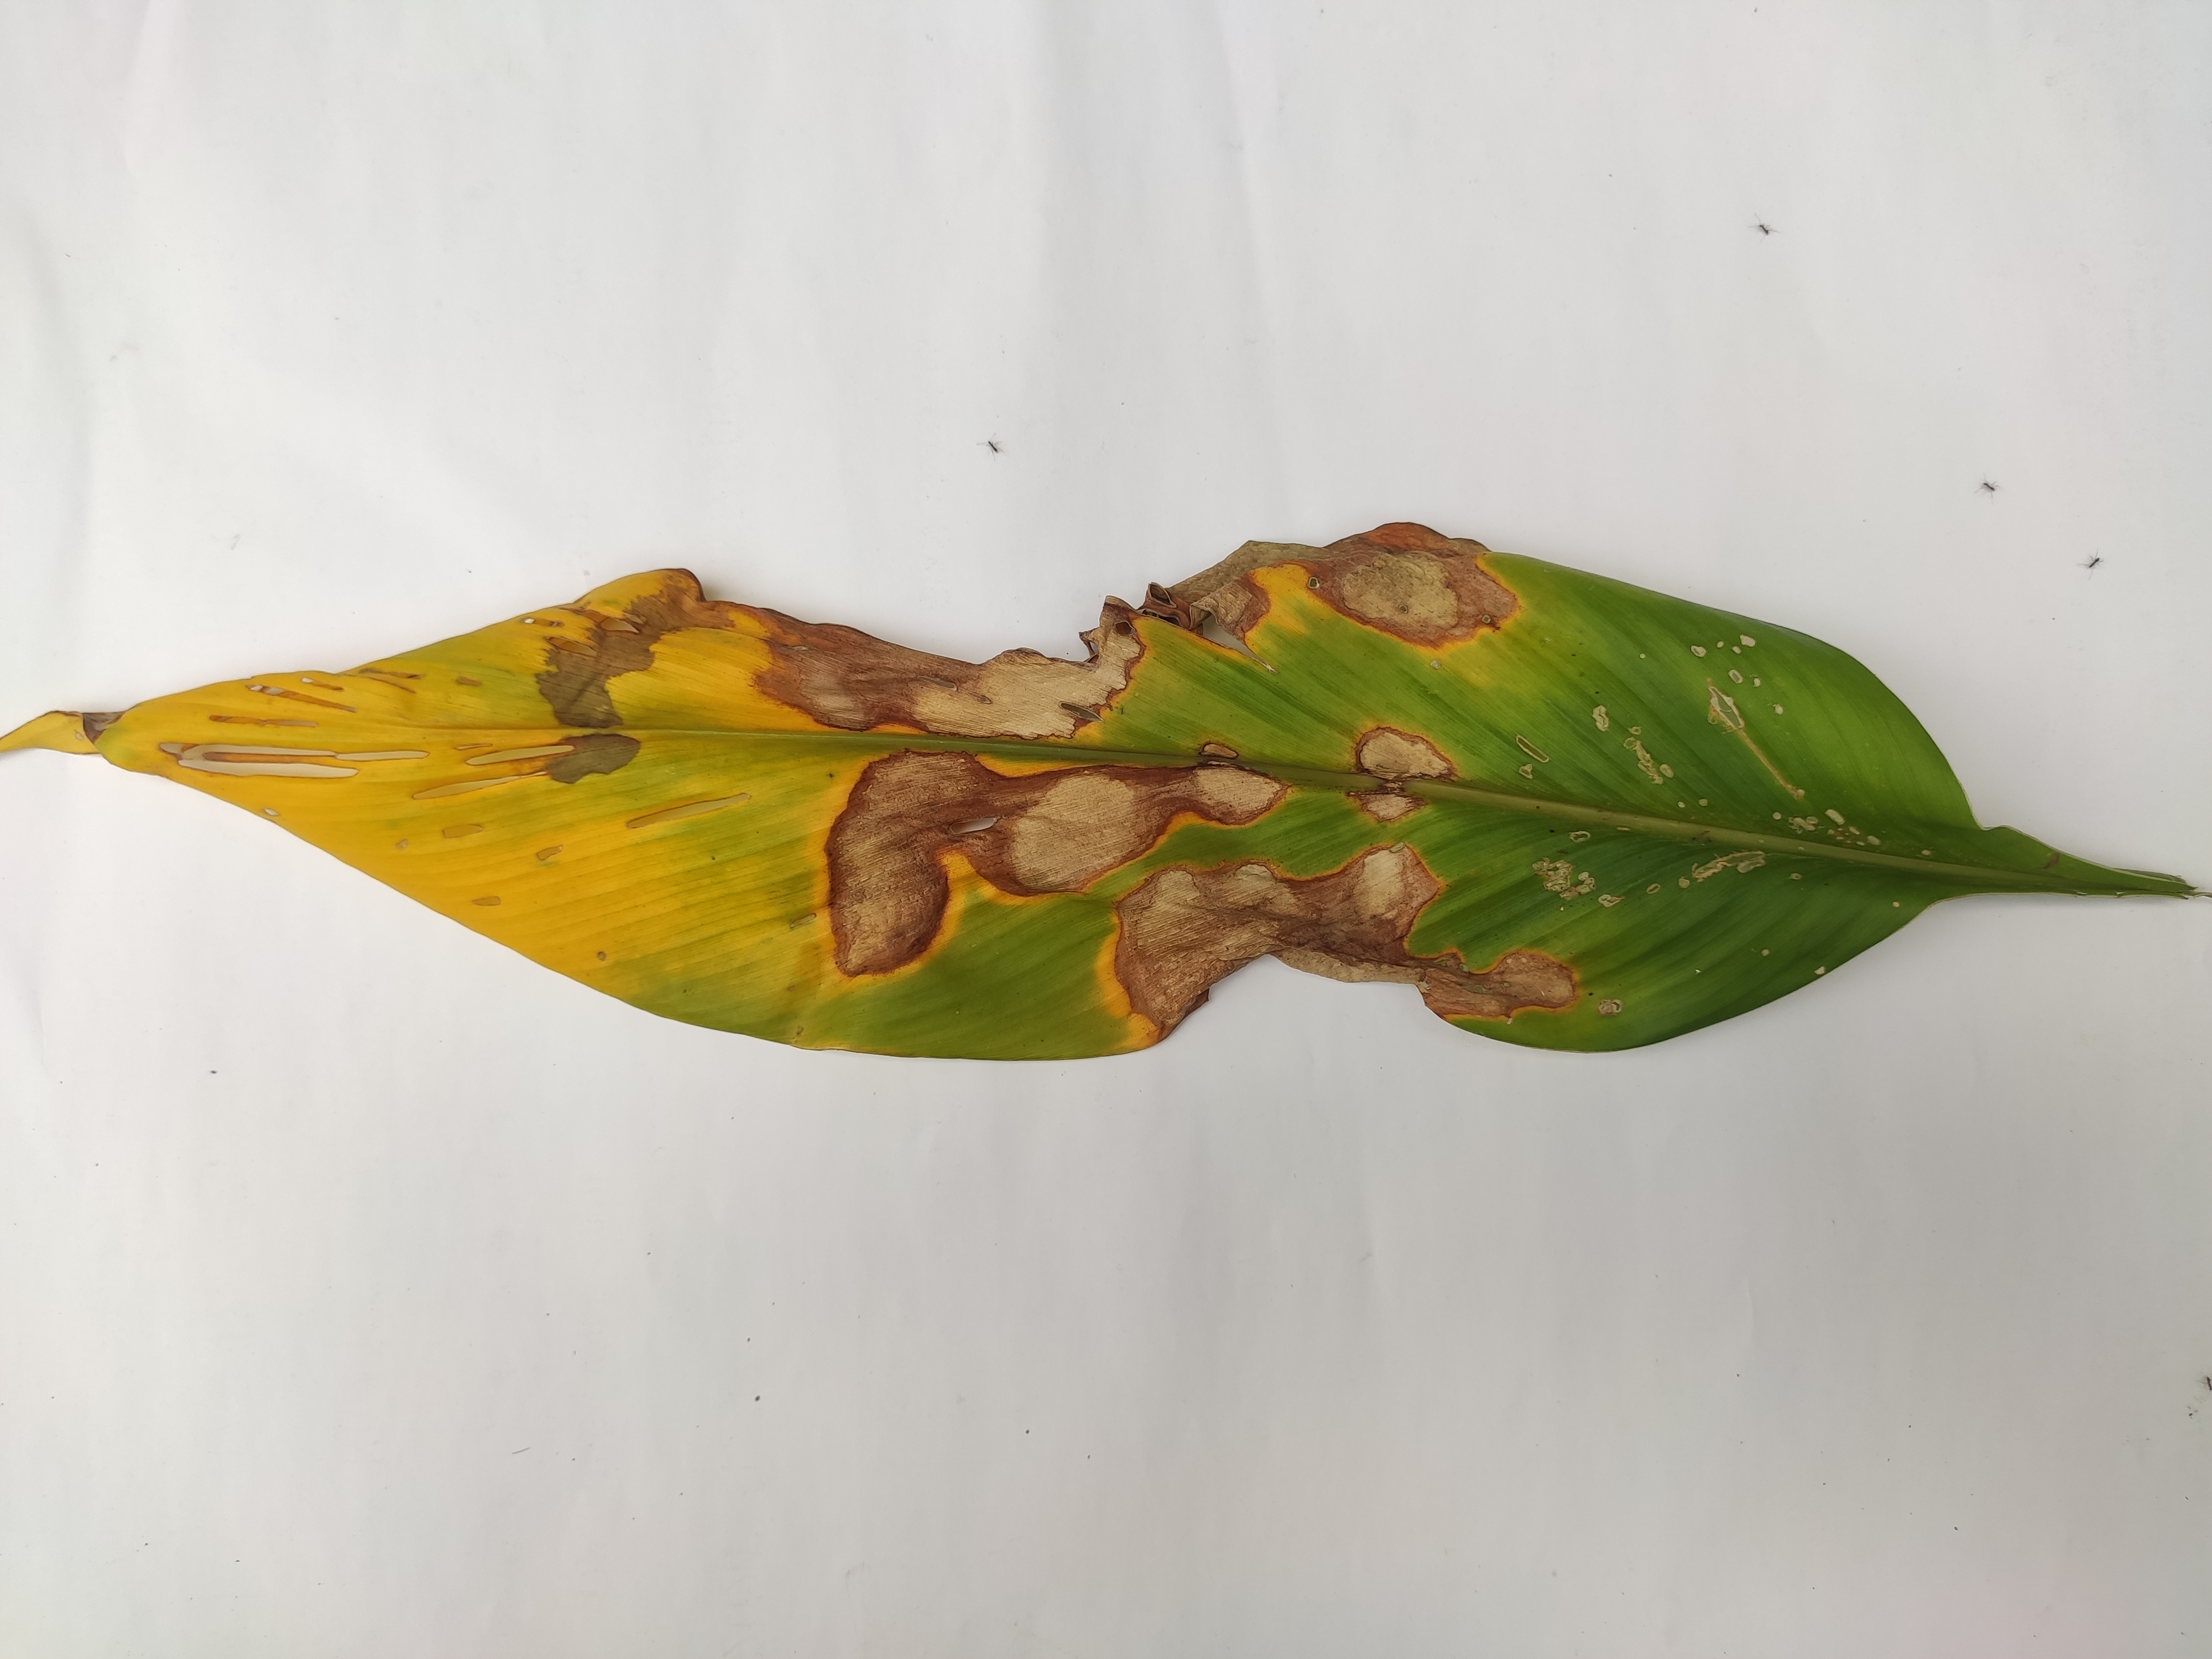
Label: Blotch